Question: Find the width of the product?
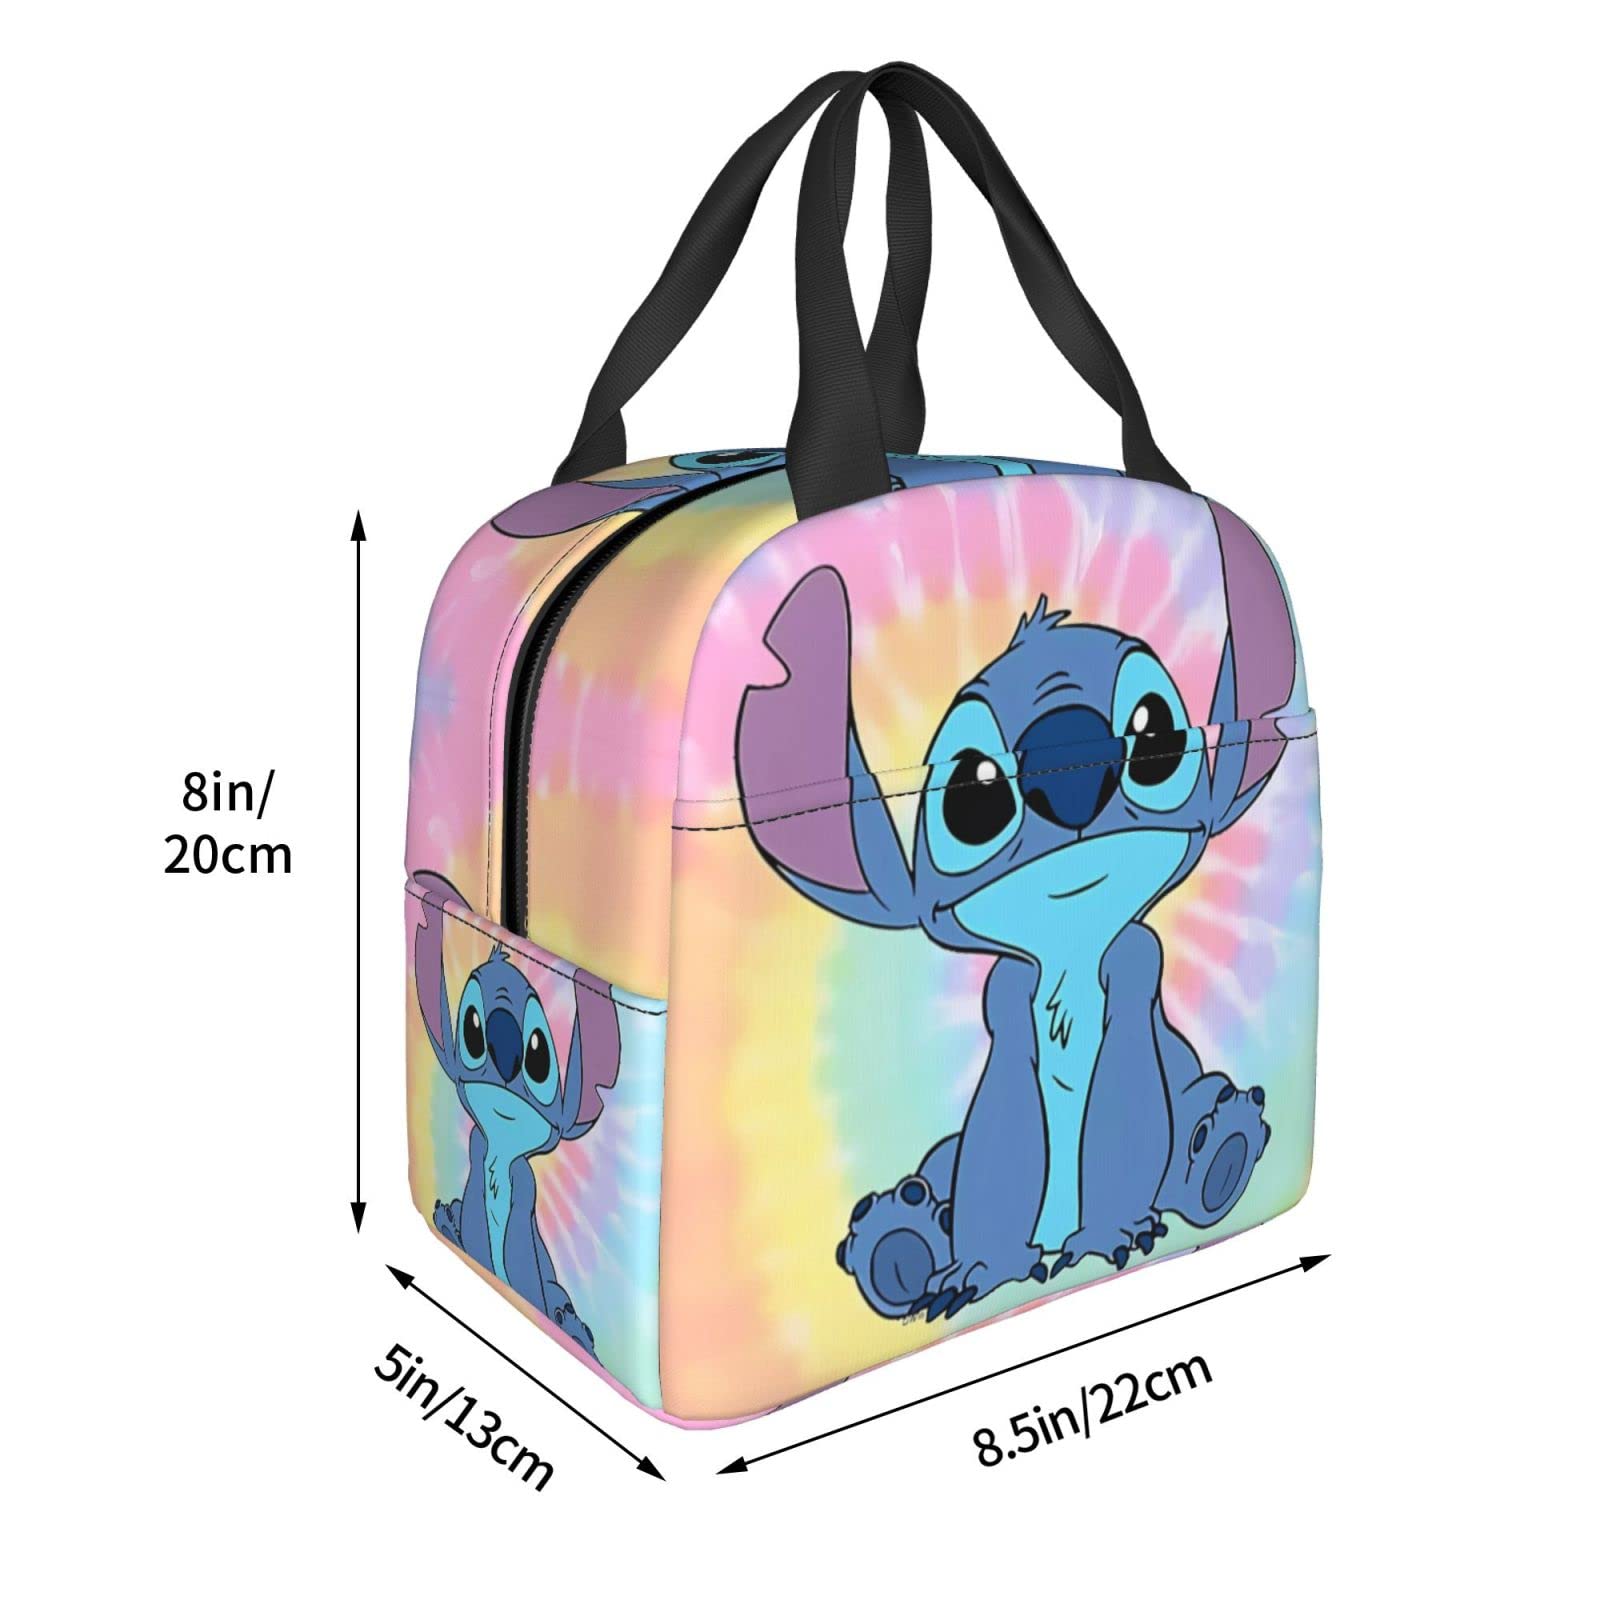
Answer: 13.0 centimetre